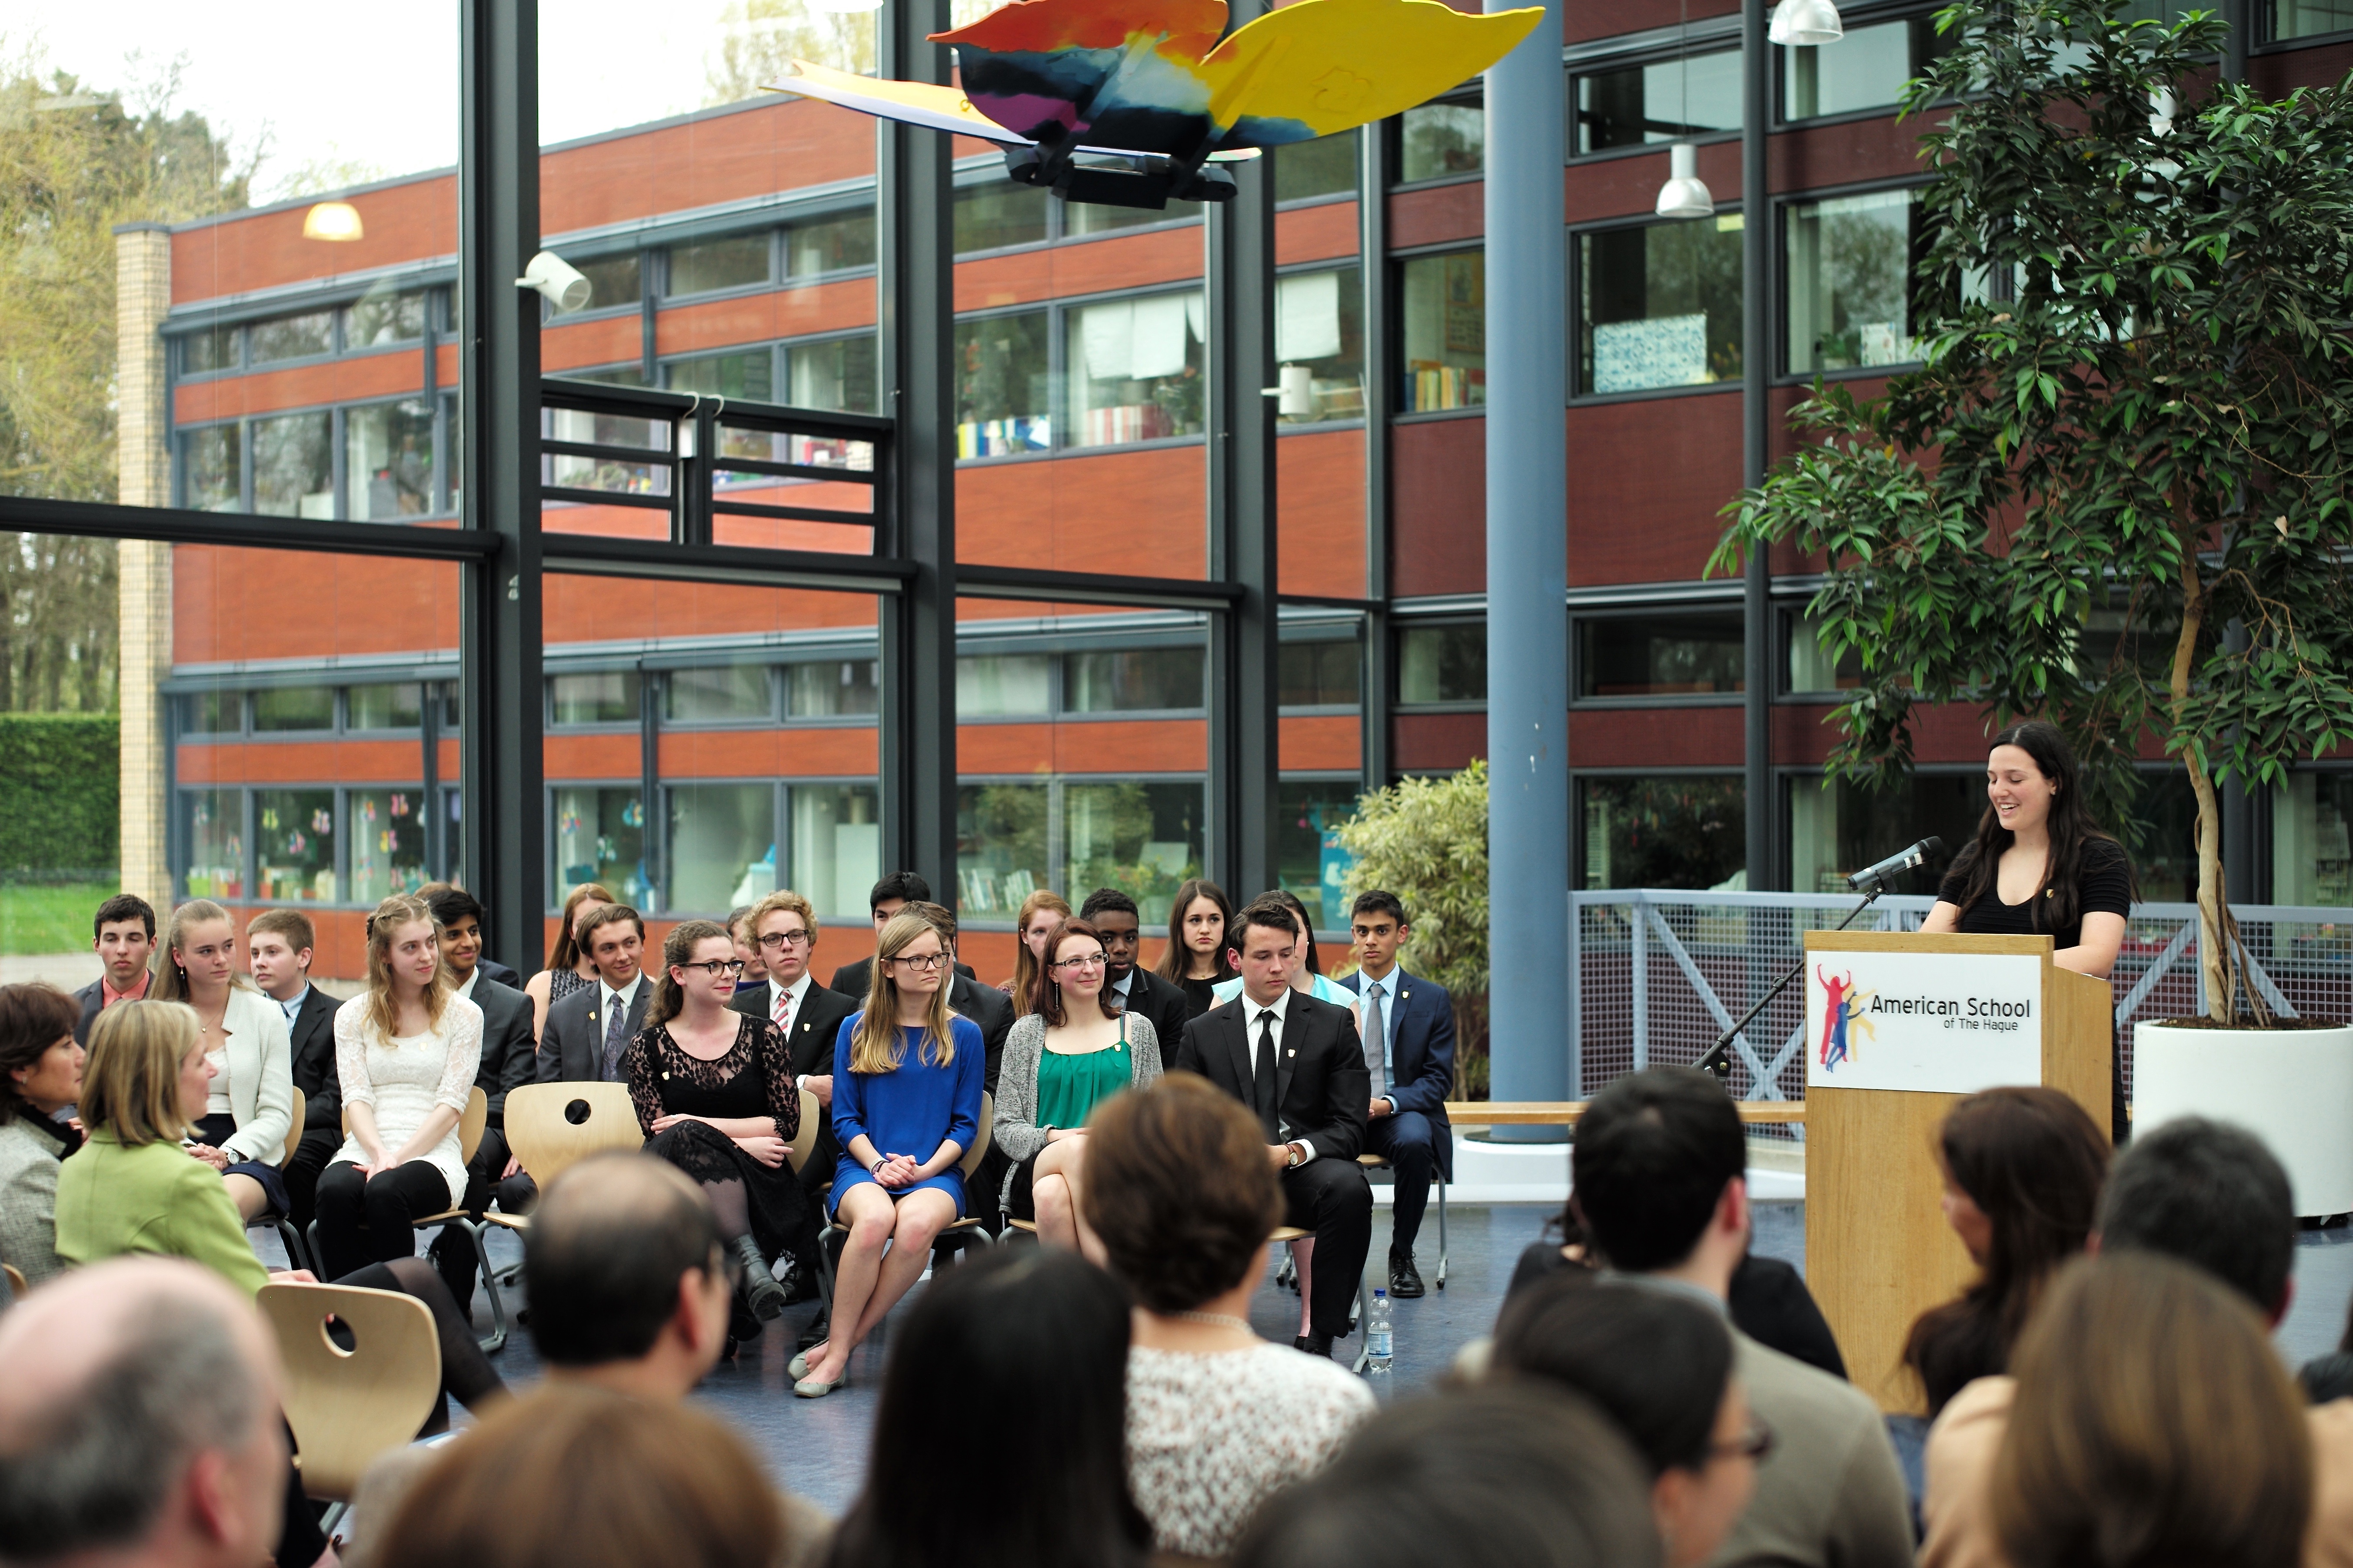
crowd, ash, 2015, national, holland, hague, netherlands, m, american, society, honor, school, campus, leica, 240, nhs, induction